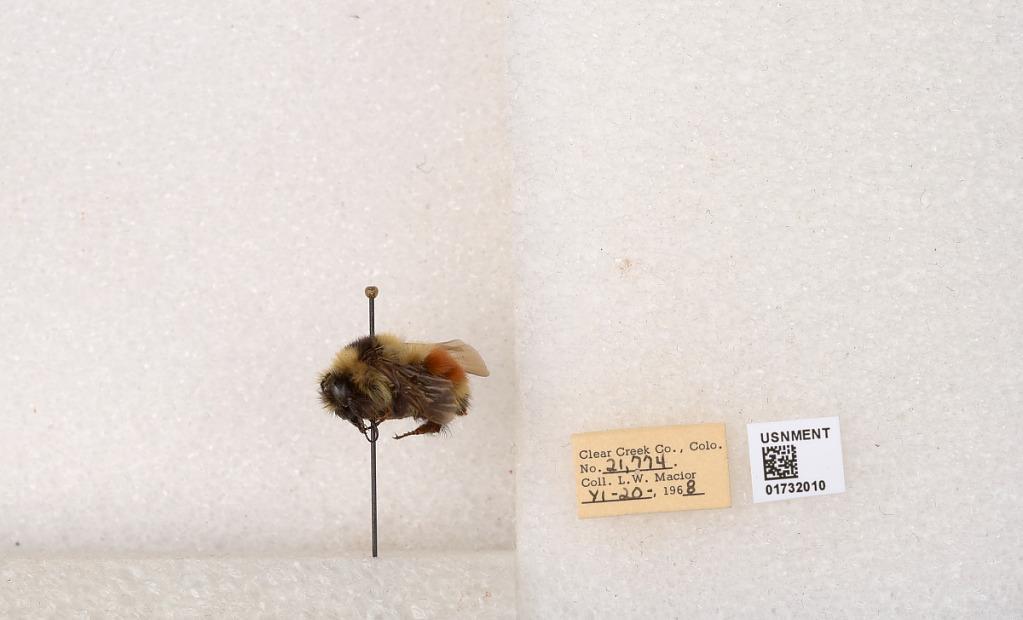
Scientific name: Bombus (Pyrobombus) sylvicola Kirby
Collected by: L. Macior
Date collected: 1968-6-20
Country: United States
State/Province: Colorado
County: Clear Creek
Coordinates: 39.6856, -105.645